Oldenburg Horn

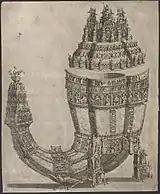
The horn seen on an old print.

In the 13th and 14th centuries, drinking horns were treasured objects and prized heirlooms among the elite. It was not uncommon for them to be regularly recycled inside close families and kin-groups. The Oldenburg Horn stands out from these earlier drinking horns, being the first such horn in Denmark not made from a bovine horn. It was made for Christian I of Denmark by an unknown silversmith in around 1465. It is believed that he intended to use it as a gift to the Three Kings in Cologne Cathedral on his journey to Rome in 1474–1475. Some sources state that he brought it back with him. In 1690, it was transferred from Oldenburg to Copenhagen by Christian V for inclusion in the Royal Collections at Rosenborg Castle. In 1939, Rosenborg Castle was opened to the public.